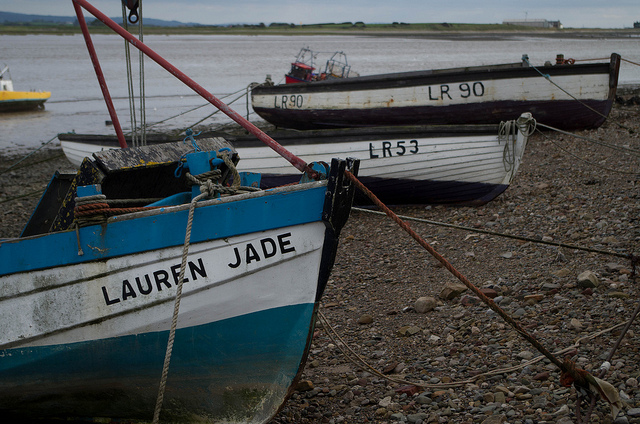
a blue and white boat and two black and white boats on a shore